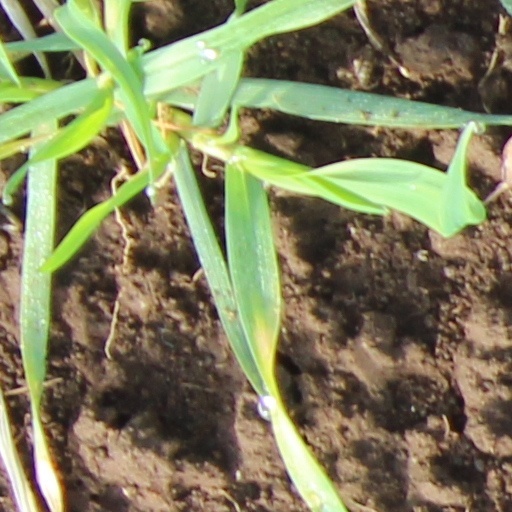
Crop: wheat